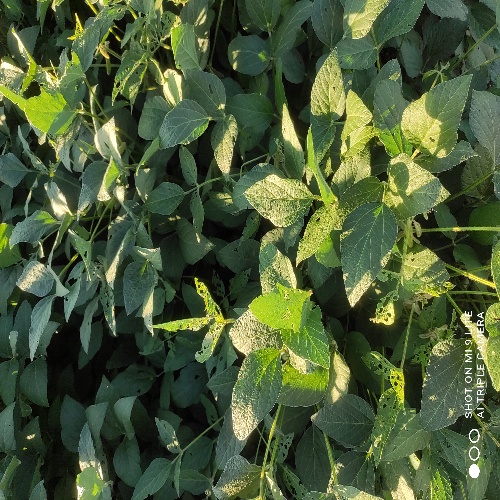
Label: Caterpillar